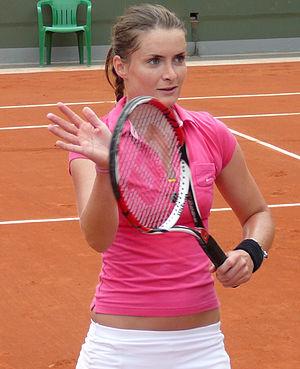
Iveta Benešová, née le 1ᵉʳ février 1983 à Most, est une joueuse de tennis tchèque, professionnelle depuis la fin des années 1990. Le 14 septembre 2012, elle épouse le joueur de tennis Jürgen Melzer et s'aligne depuis sur le circuit WTA sous son nom marital, Iveta Melzer.